Lake Lyndon B. Johnson

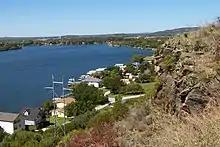
Lake LBJ just east of Kingsland.

The towns of Granite Shoals, Kingsland, Horseshoe Bay, Highland Haven, and Sunrise Beach are located on the lake. The boundary line separating Burnet County and Llano County runs down the center of the lake.